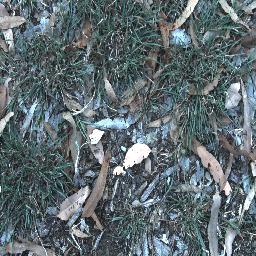
Label: negative